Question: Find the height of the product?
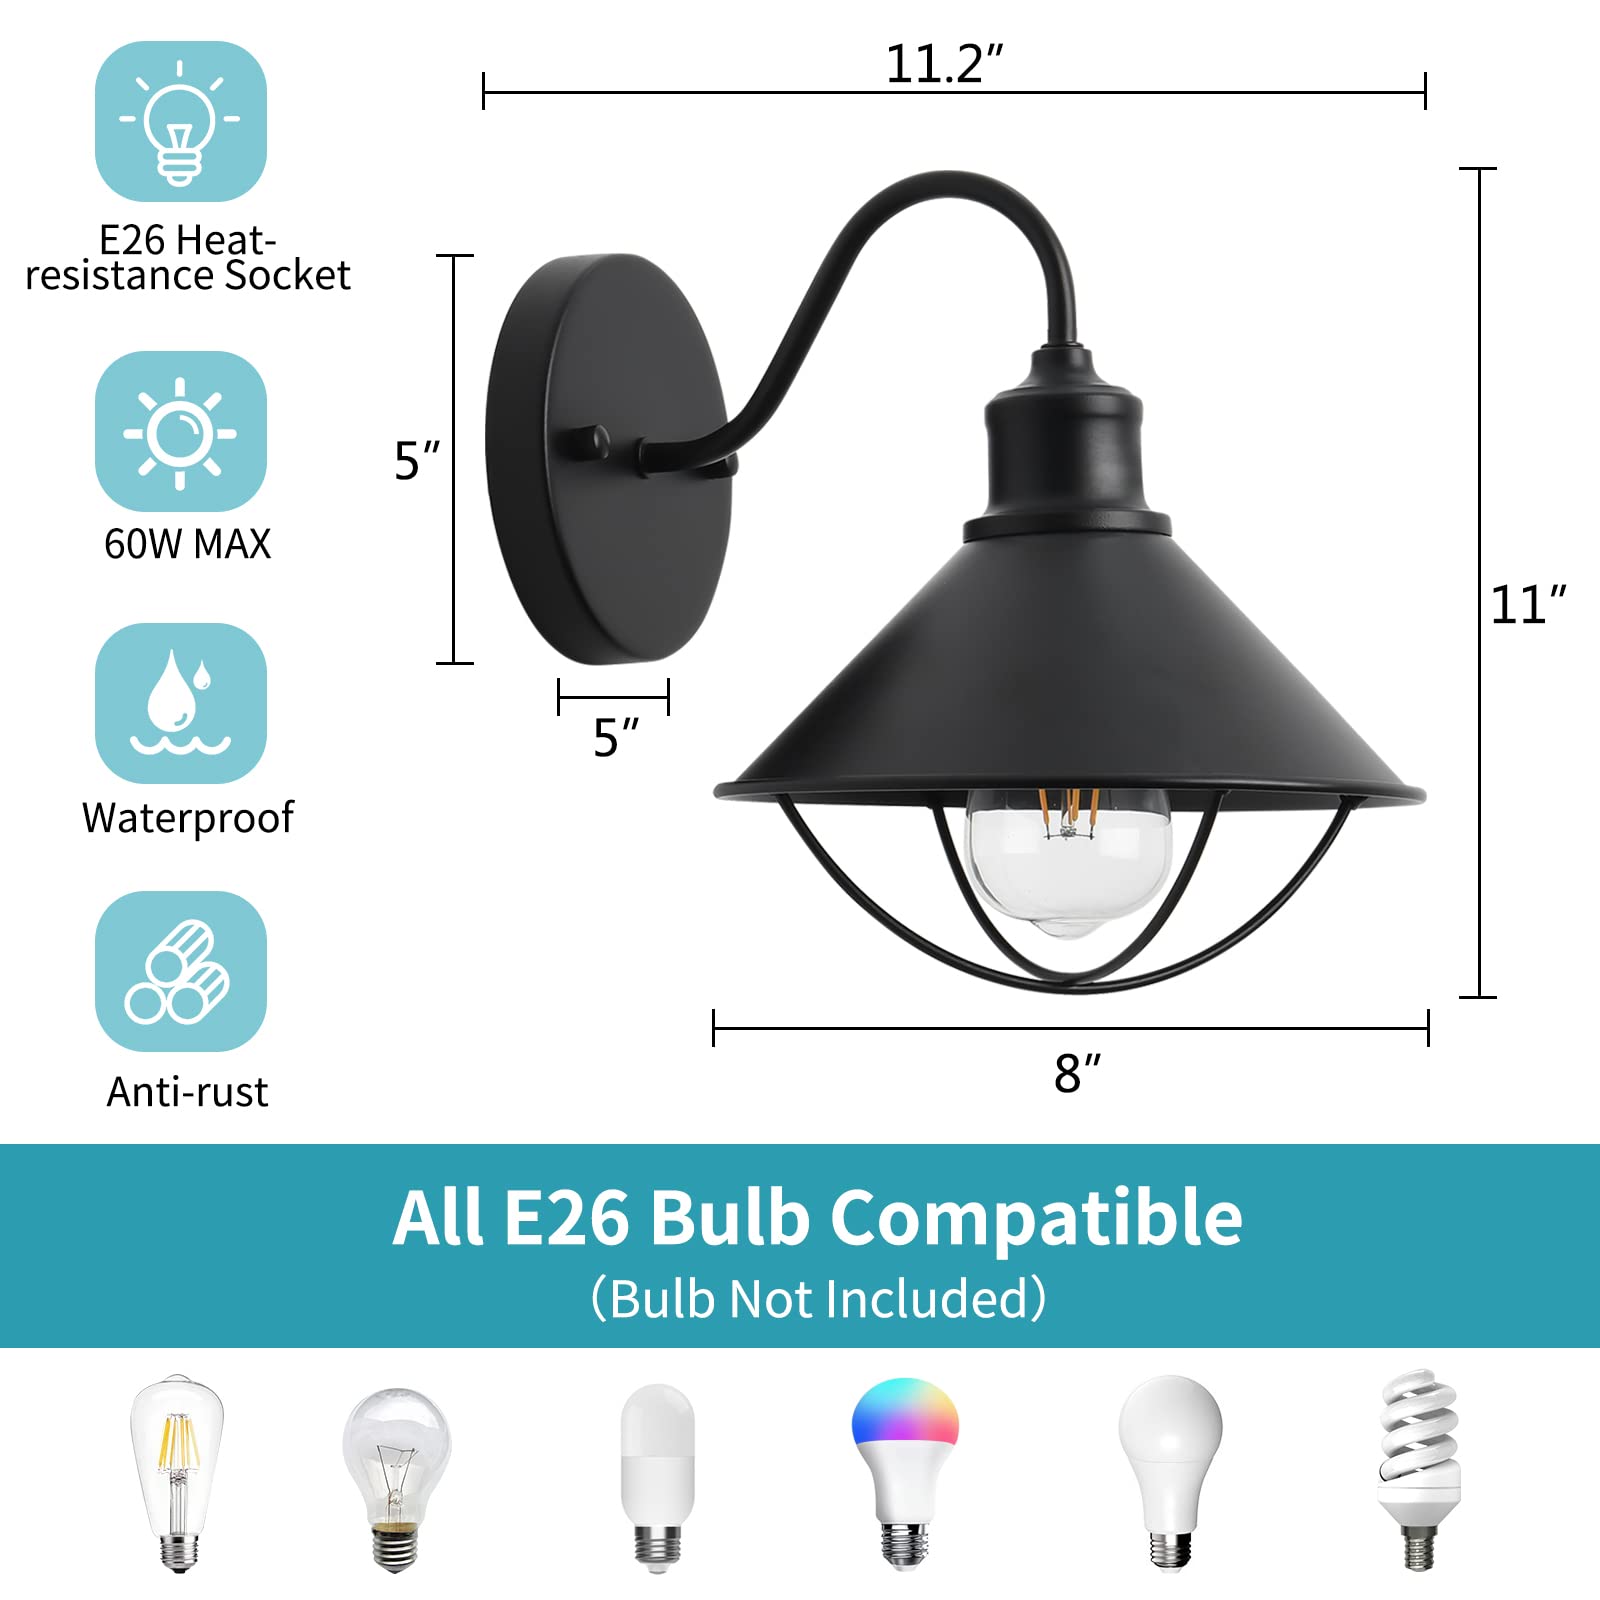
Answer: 11.0 inch